Steatosis

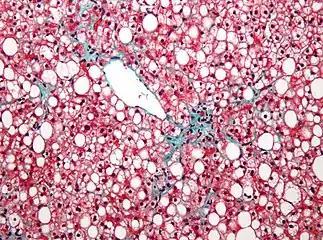
Micrograph demonstrating marked (macrovesicular) steatosis in metabolic dysfunction–associated steatotic liver disease. Masson's trichrome stain.

Steatosis, also called fatty change, is abnormal retention of fat (lipids) within a cell or organ. Steatosis most often affects the liver – the primary organ of lipid metabolism – where the condition is commonly referred to as fatty liver disease. Steatosis can also occur in other organs, including the kidneys, heart, and muscle. When the term is not further specified (as, for example, in 'cardiac steatosis'), it is assumed to refer to the liver.